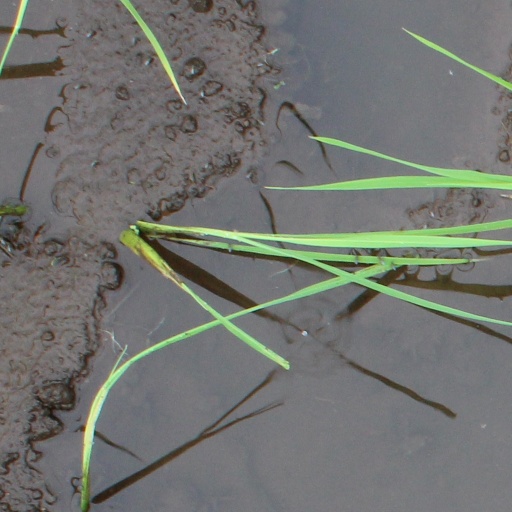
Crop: rice